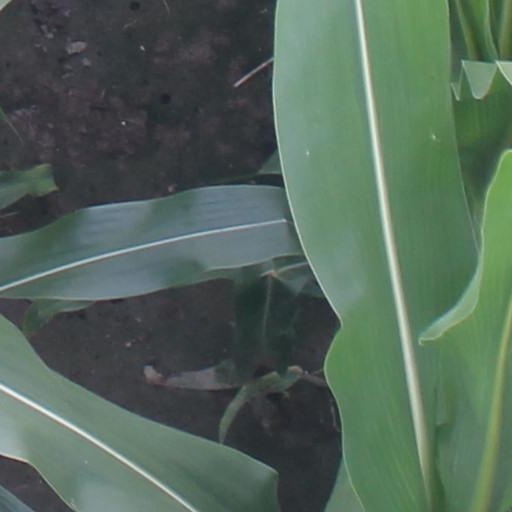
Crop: maize; corn